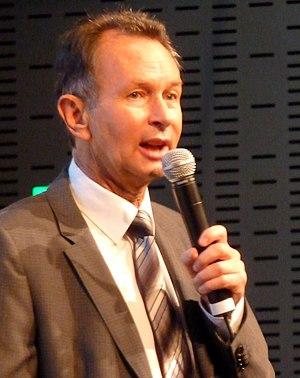
Philipp Müller, né le 5 septembre 1952 à Mogelsberg, est une personnalité politique suisse membre du Parti libéral-radical.